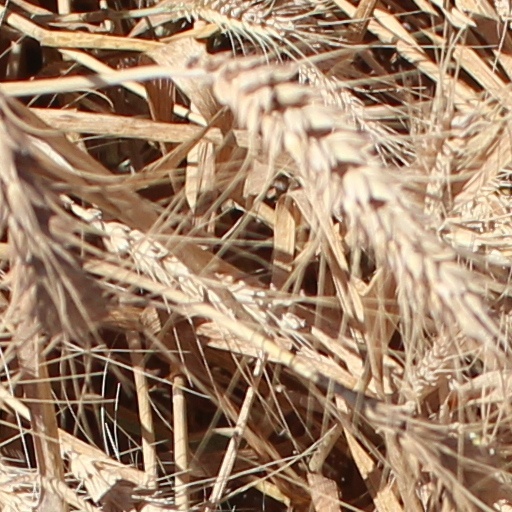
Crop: wheat